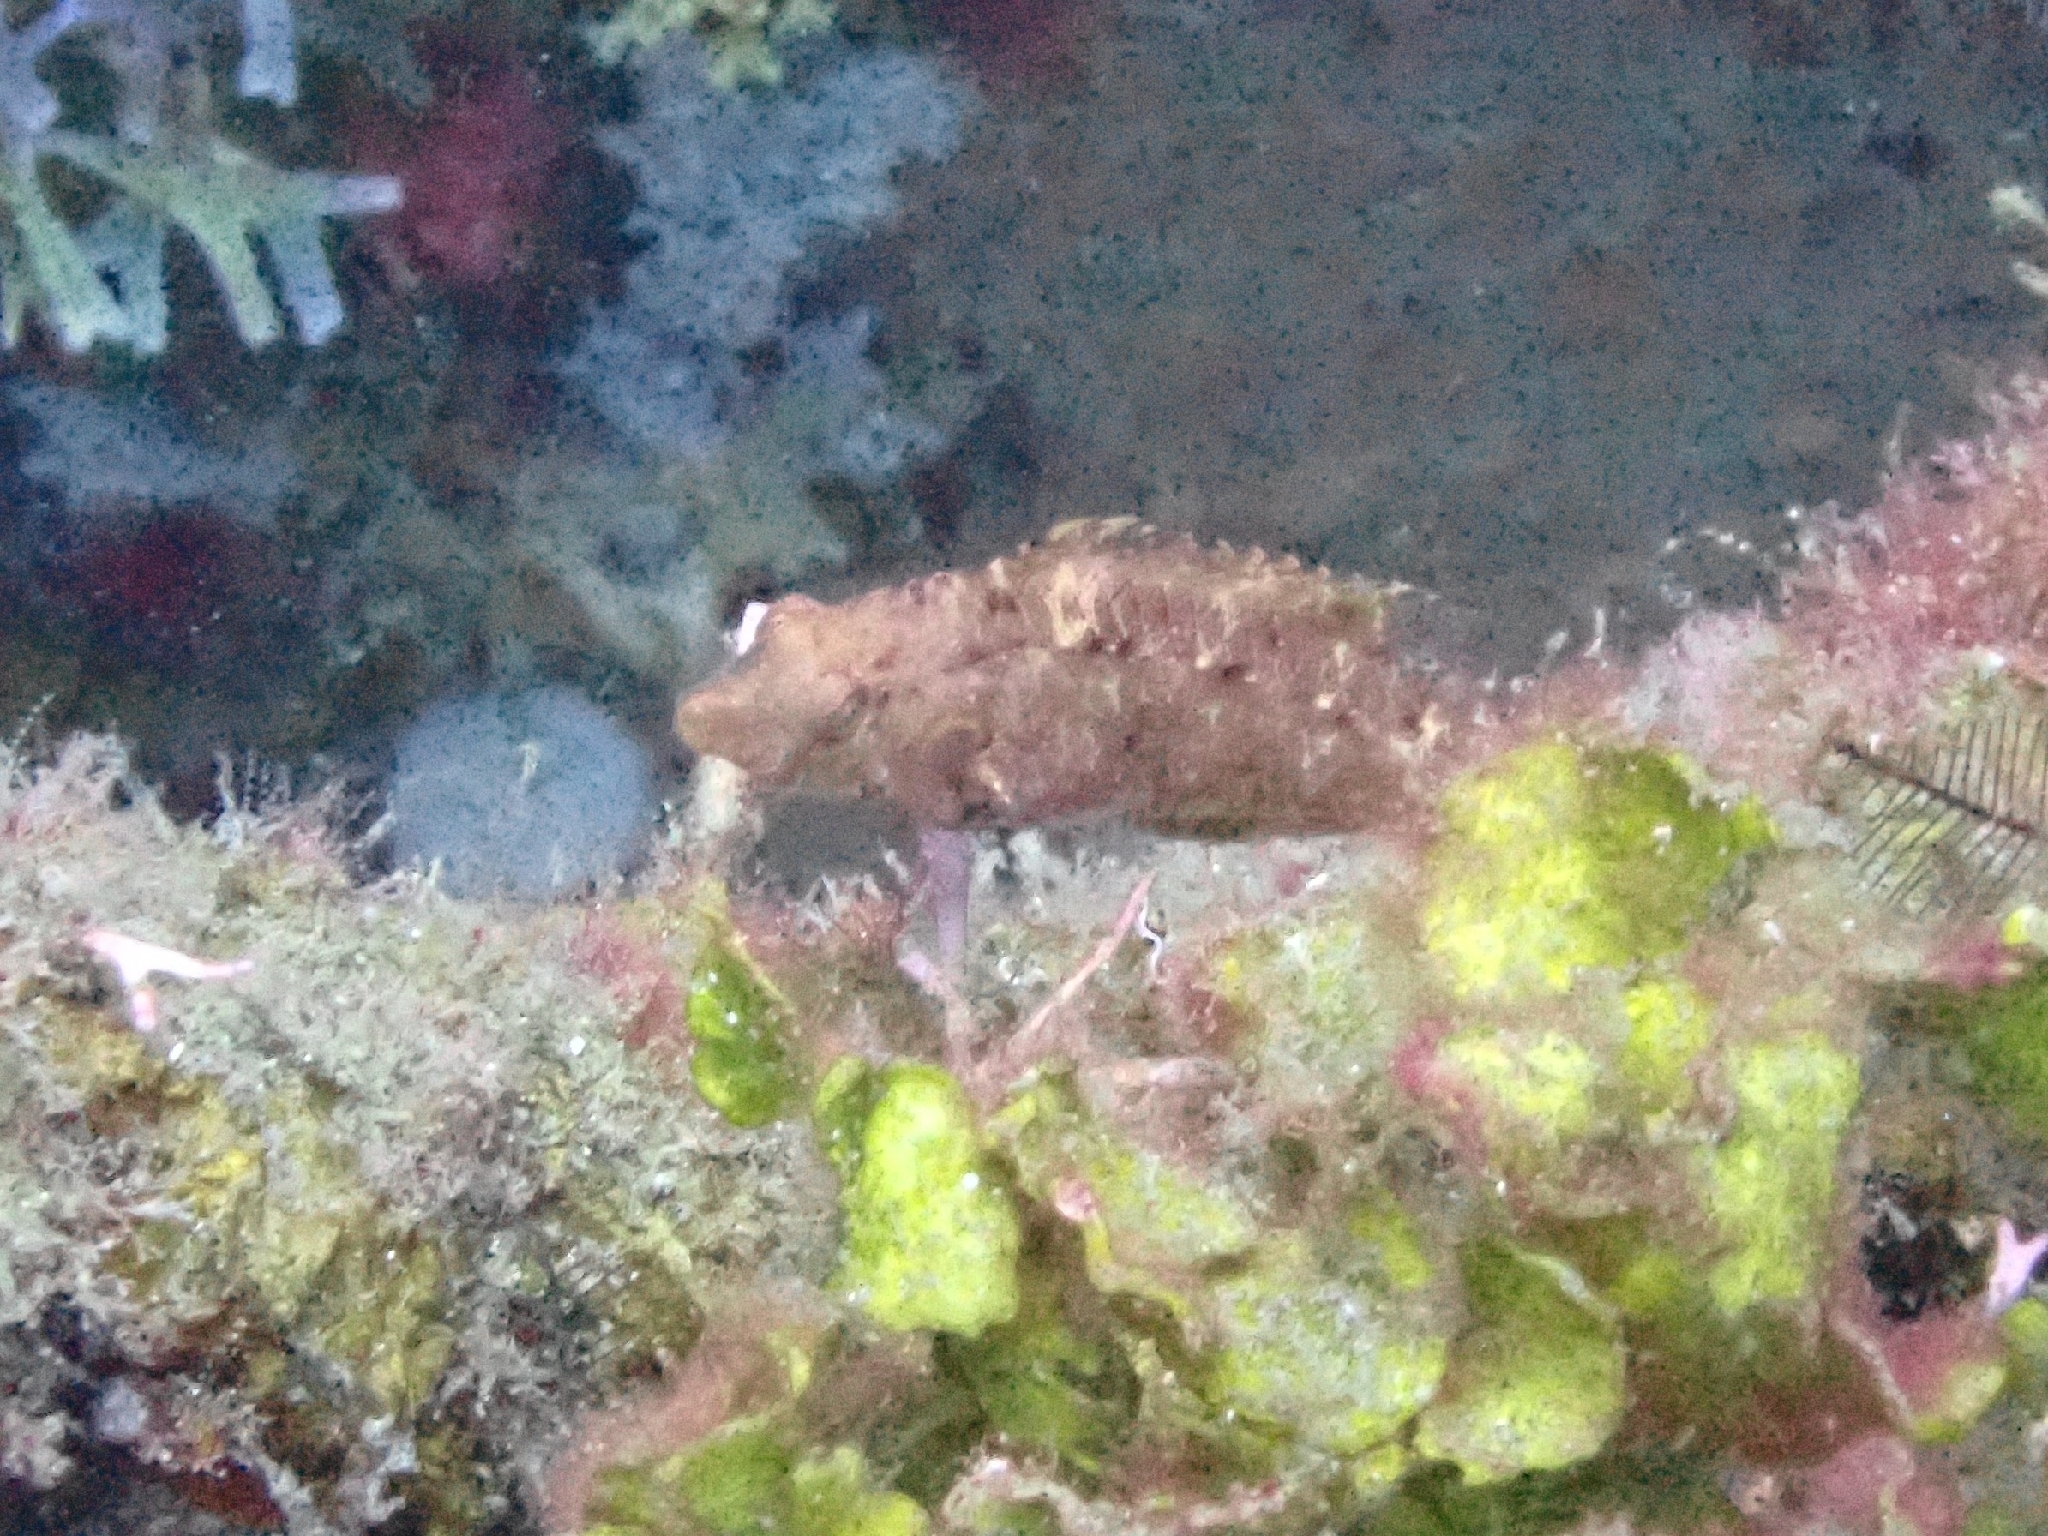
fish (species not among the labelled classes)